Ripon Town Hall

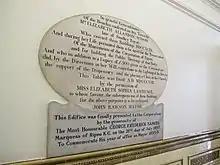
Plaque in the town hall which acknowledges the role of Elizabeth Allanson in commissioning the building

The building was commissioned, as a place for preserving the borough muniments, by Elizabeth Allanson, who had inherited Studley Royal Park from her father, William Aislabie, and was also the widow of the former local Member of Parliament, Charles Allanson. The site she selected was occupied by two buildings, one of which was a public house which had previously been used by the borough council for its meetings.